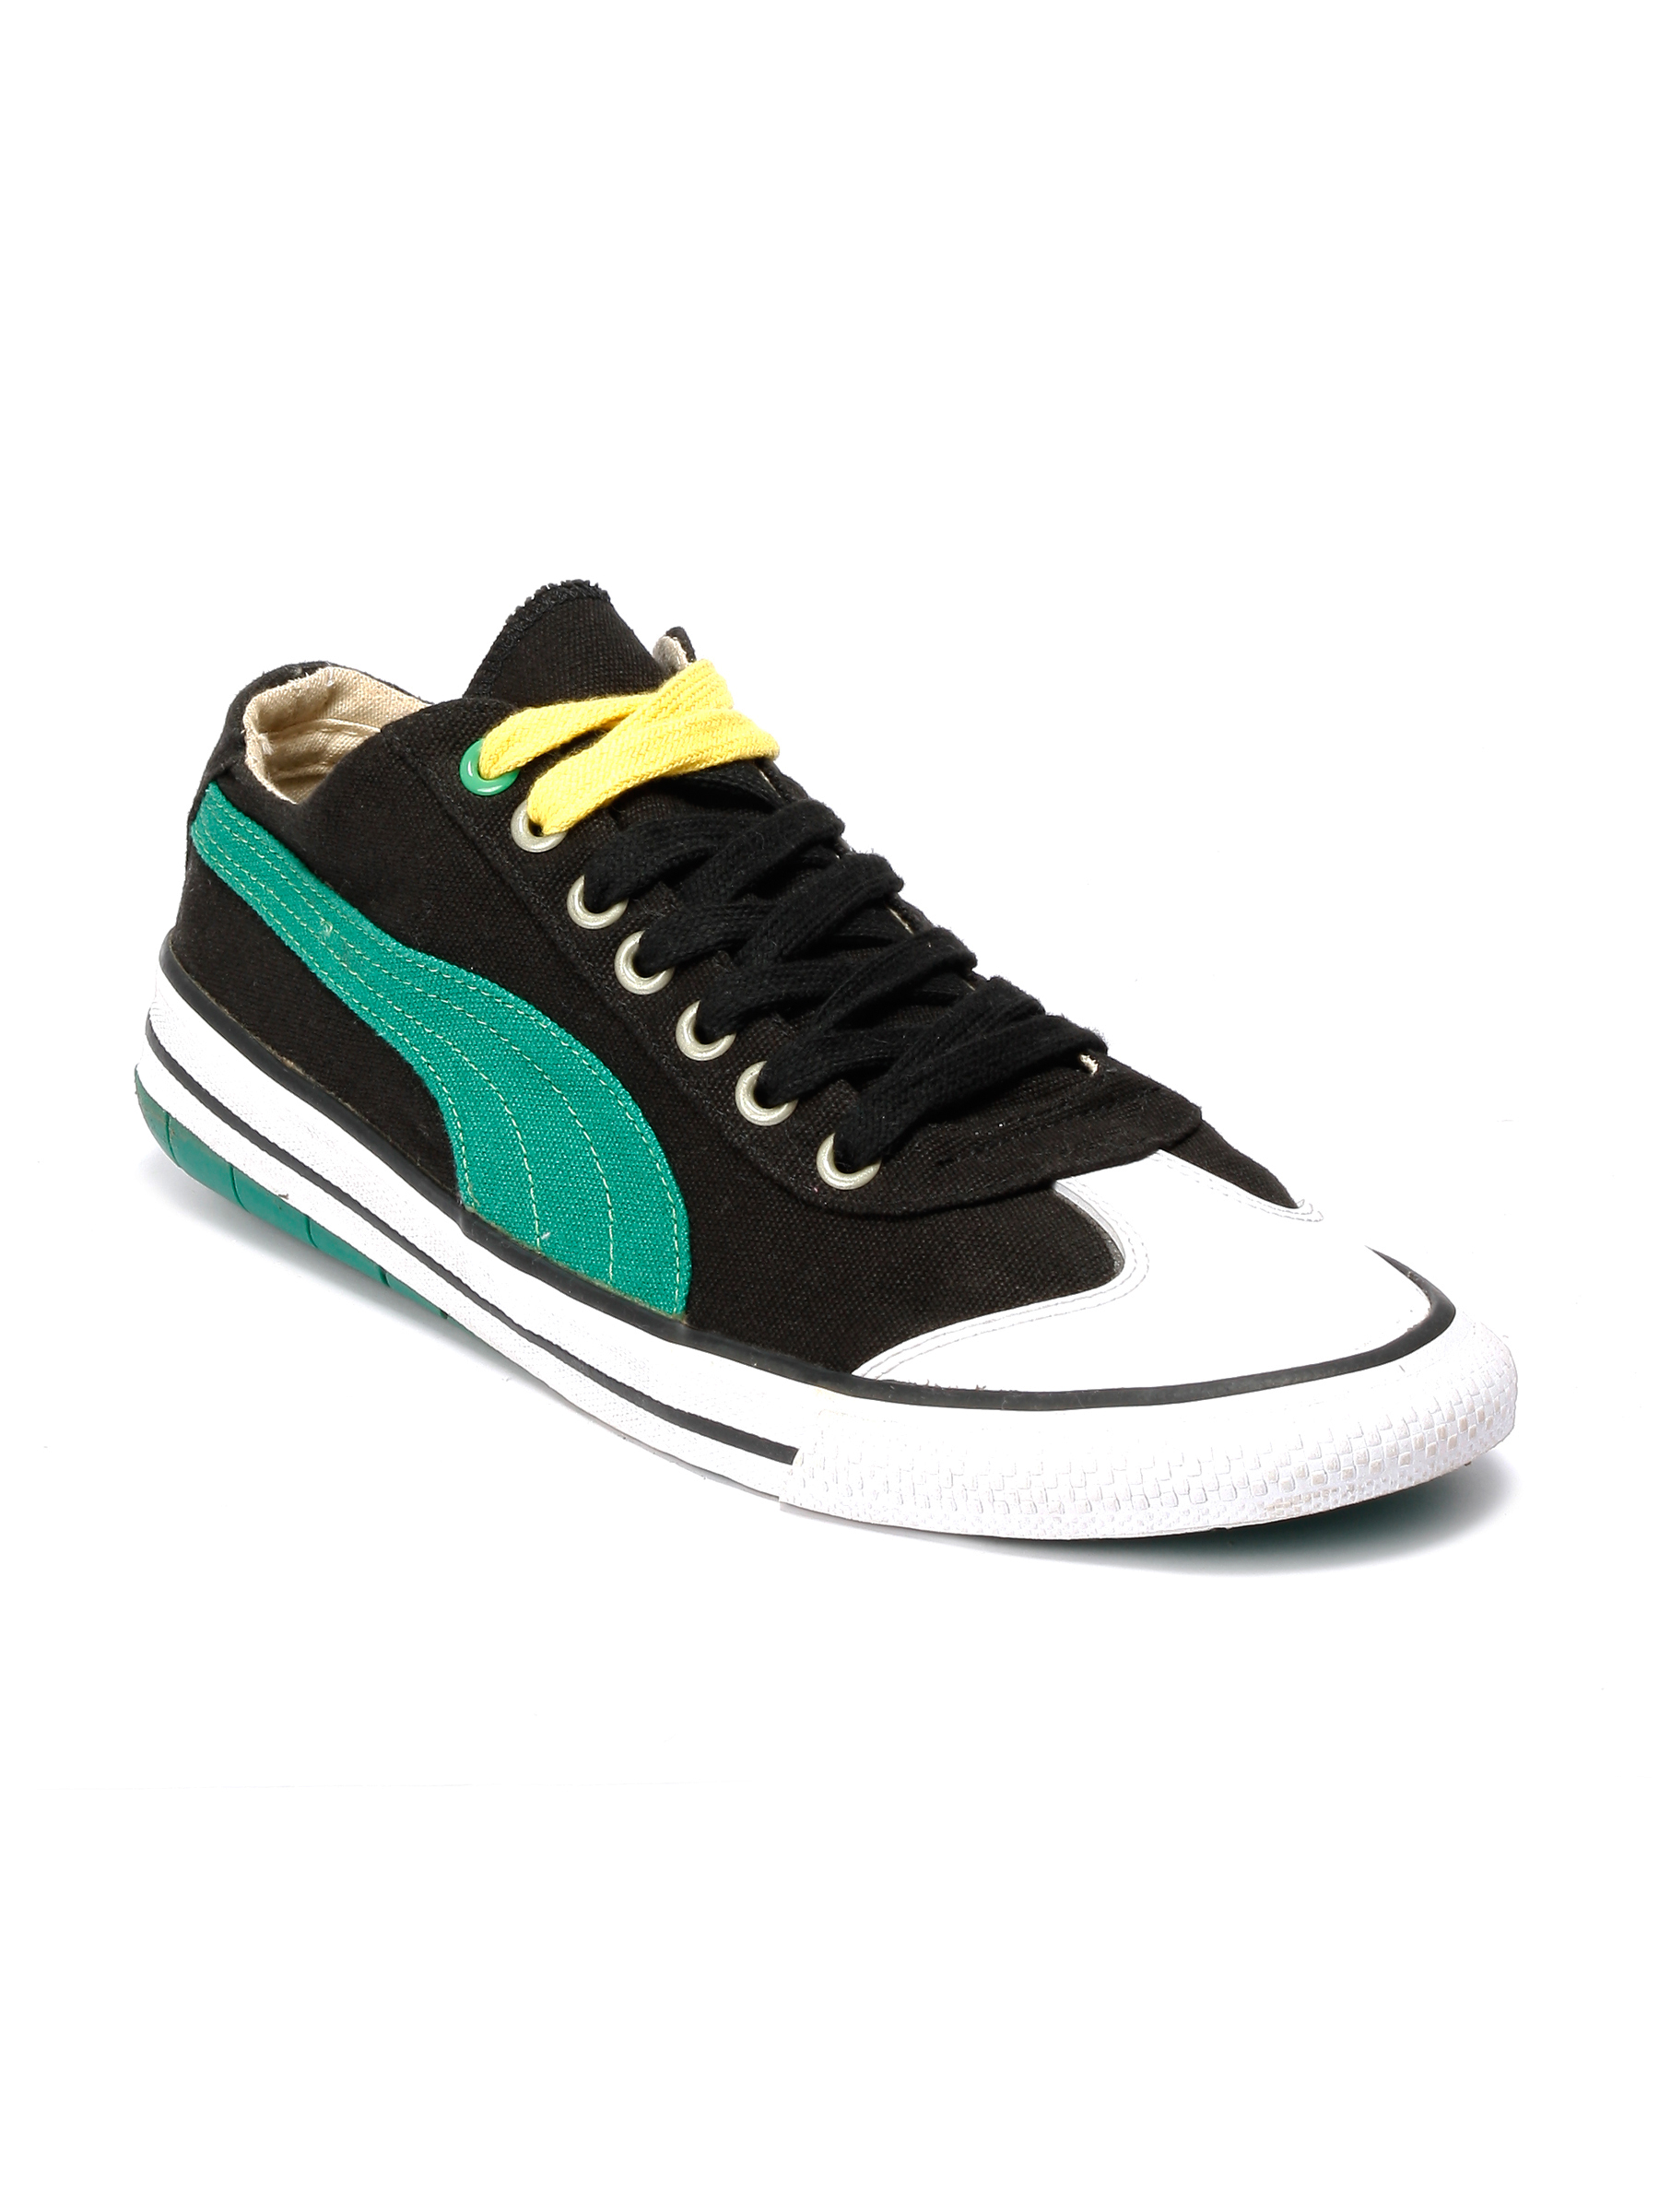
Puma Men Black Lo Funpack Shoes
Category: Footwear / Shoes / Casual Shoes
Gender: Men
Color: Black
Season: Fall 2011
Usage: Casual